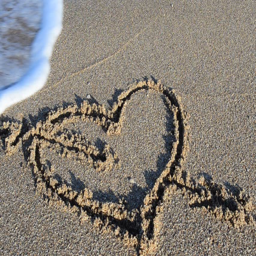
the drawing heart on sand .